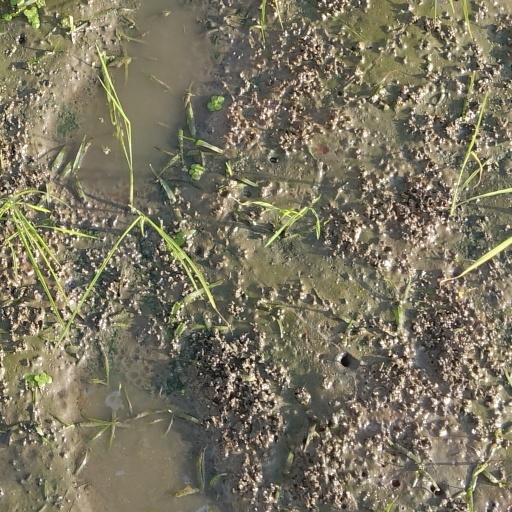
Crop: rice